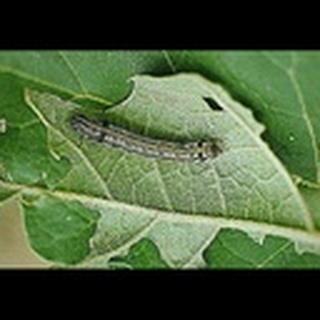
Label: cotton_army_worm